Byron Nuclear Generating Station

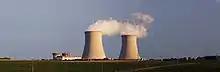
Byron Nuclear Generating Station is located near the small city of Byron, Illinois, 17 miles (27 km) from Rockford, Illinois.

The two Westinghouse four-loop pressurized-water reactors each have an electrical output of over 1,000 MWe. Byron has 2 units capable of generating 2347 net megawatts (MW) of electricity. In 2009 the reactors operated at 96.4% capacity and produced 19.7 million MWh of electricity; enough power for 2 million average American households. The two cooling towers at Byron rise 495 feet (151 m) over the site.